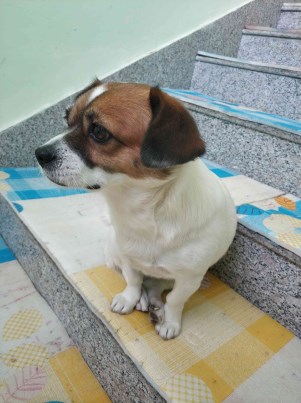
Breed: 3336-n000121-chinese_rural_dog